Kreisleiter

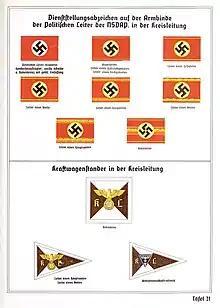
Armbands and vehicle flags and pennants appropriate to a (1939).

The rank of was phased out of the Nazi Party in 1939, to be replaced by one of several paramilitary political ranks. After this time, the position of was denoted by a special armband.